Westport, County Mayo

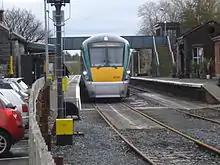
Westport railway station

Westport is County Mayo's premier tourist destination, visited by holidaymakers from all over the world and Ireland.